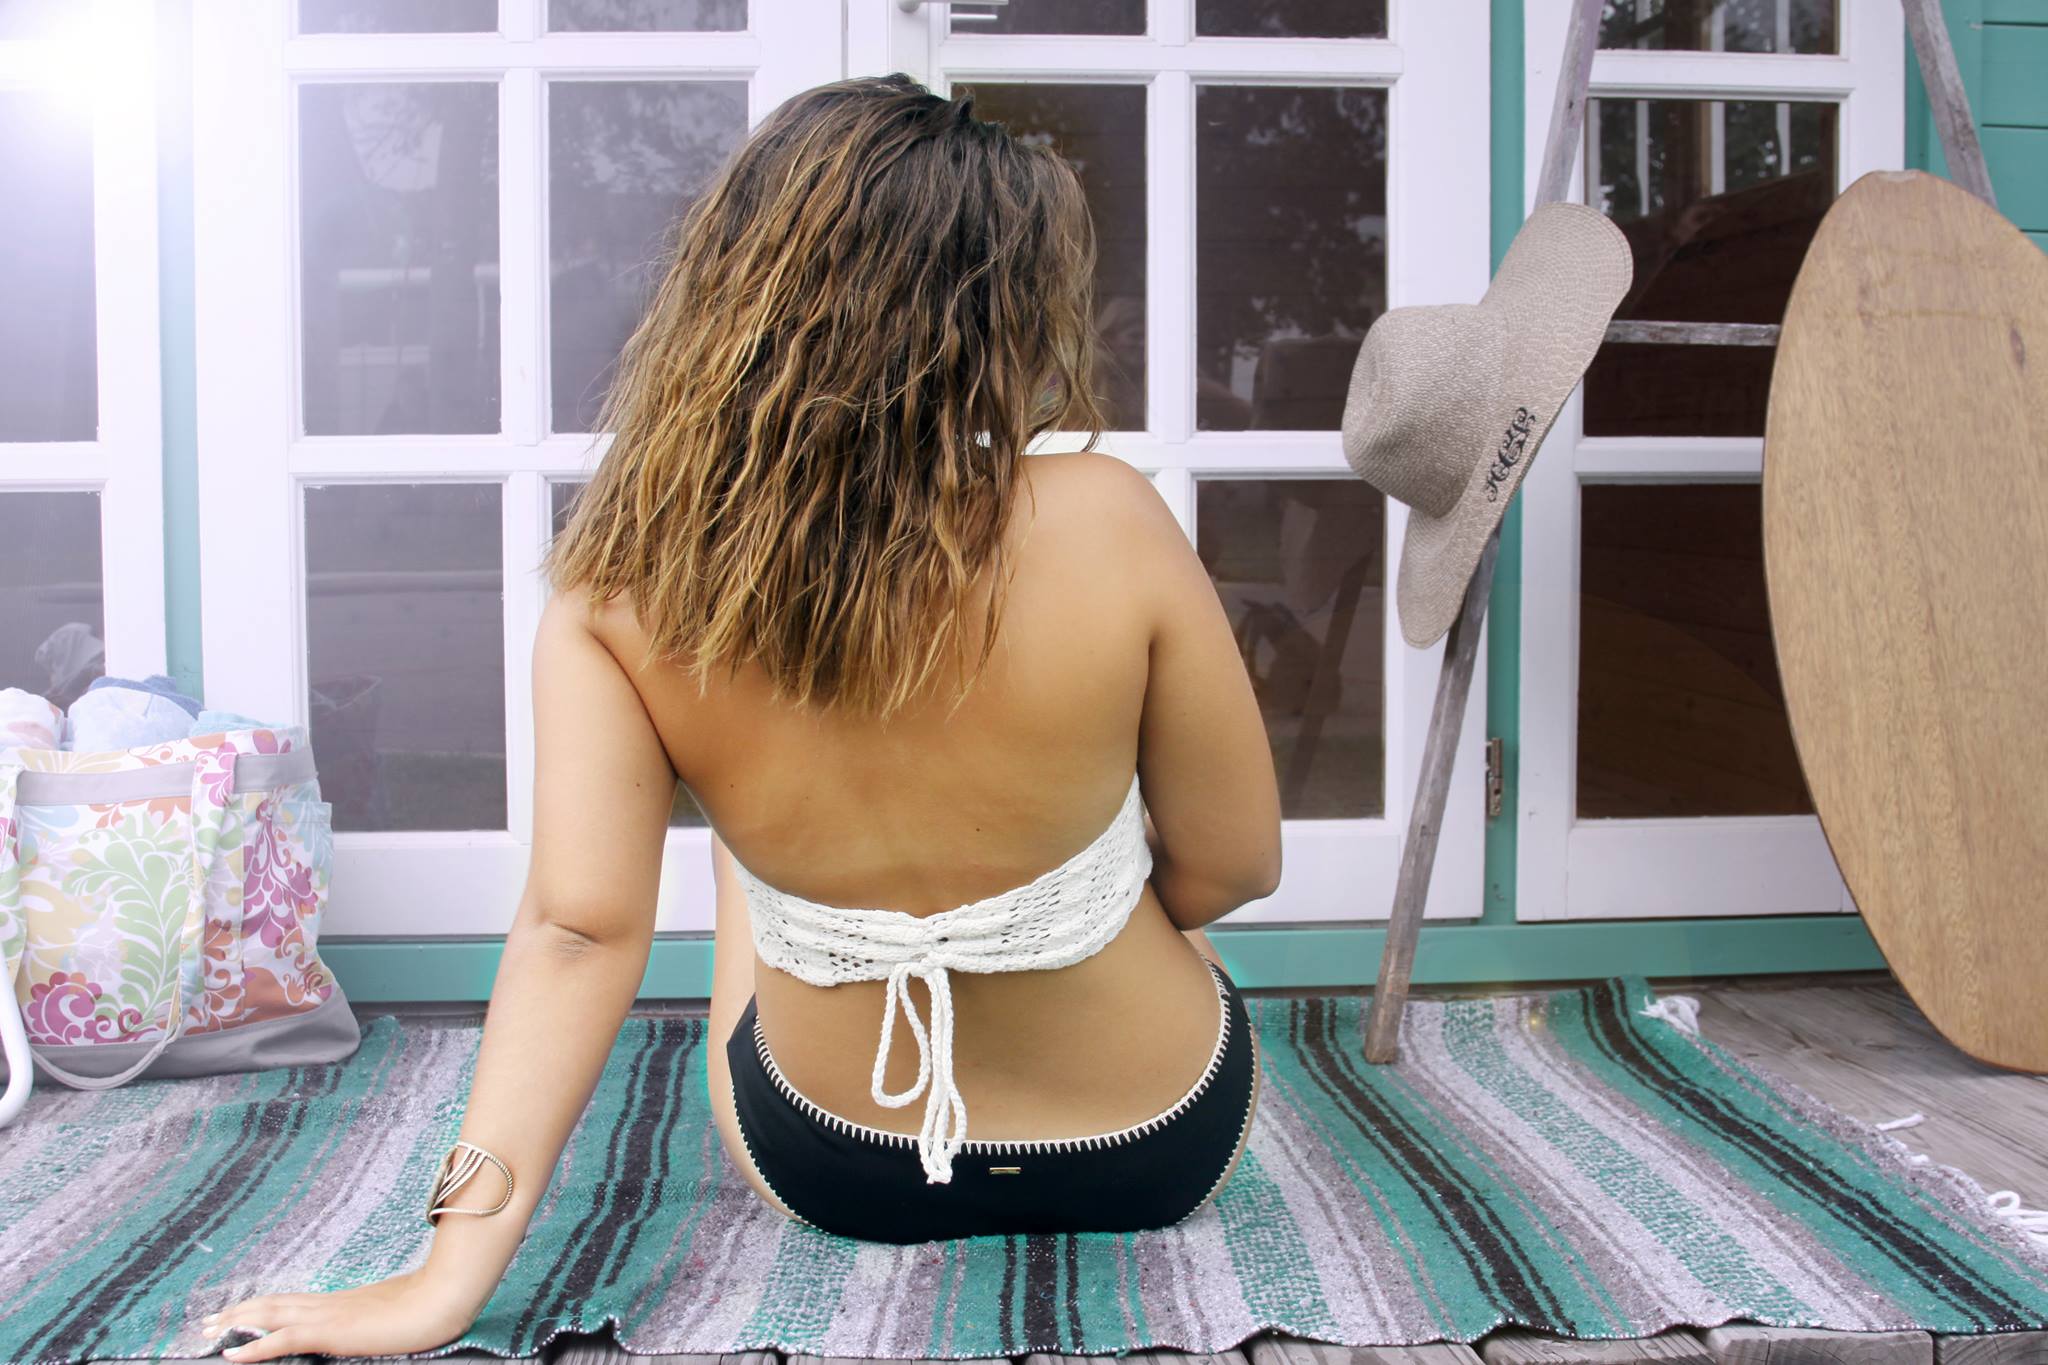
blue, window, comfort, waist, thigh, flooring, wood, leisure, chest, knee, undergarment, fun, long hair, trunk, lingerie, abdomen, human leg, blond, brown hair, sitting, brassiere, pattern, fashion accessory, grass, back, room, selfie, physical fitness, vacation, wood flooring